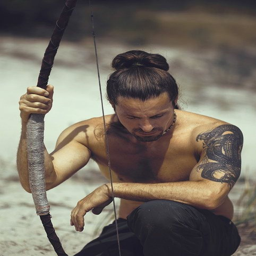
the awakened man & his role on the planet